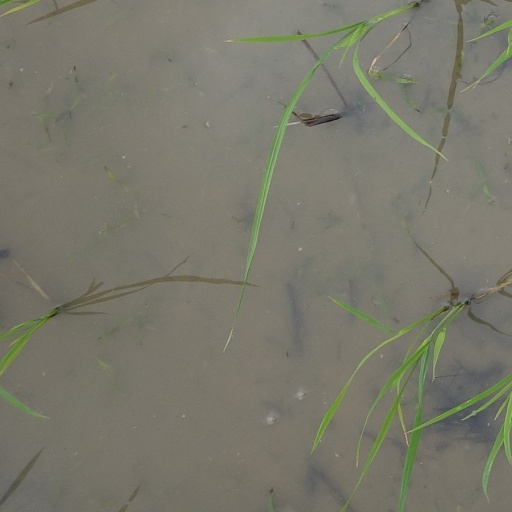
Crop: rice